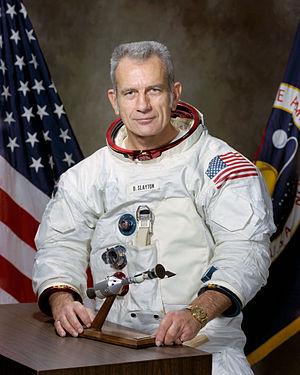
Février
Donald Kent Slayton, alias Deke Slayton, né le 1ᵉʳ mars 1924 à Sparta dans le Wisconsin et mort le 13 juin 1993 à League City au Texas, est un pilote, officier et astronaute américain.